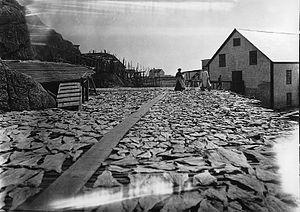
Séchage du poisson, Burgeo, T.-N., 1908